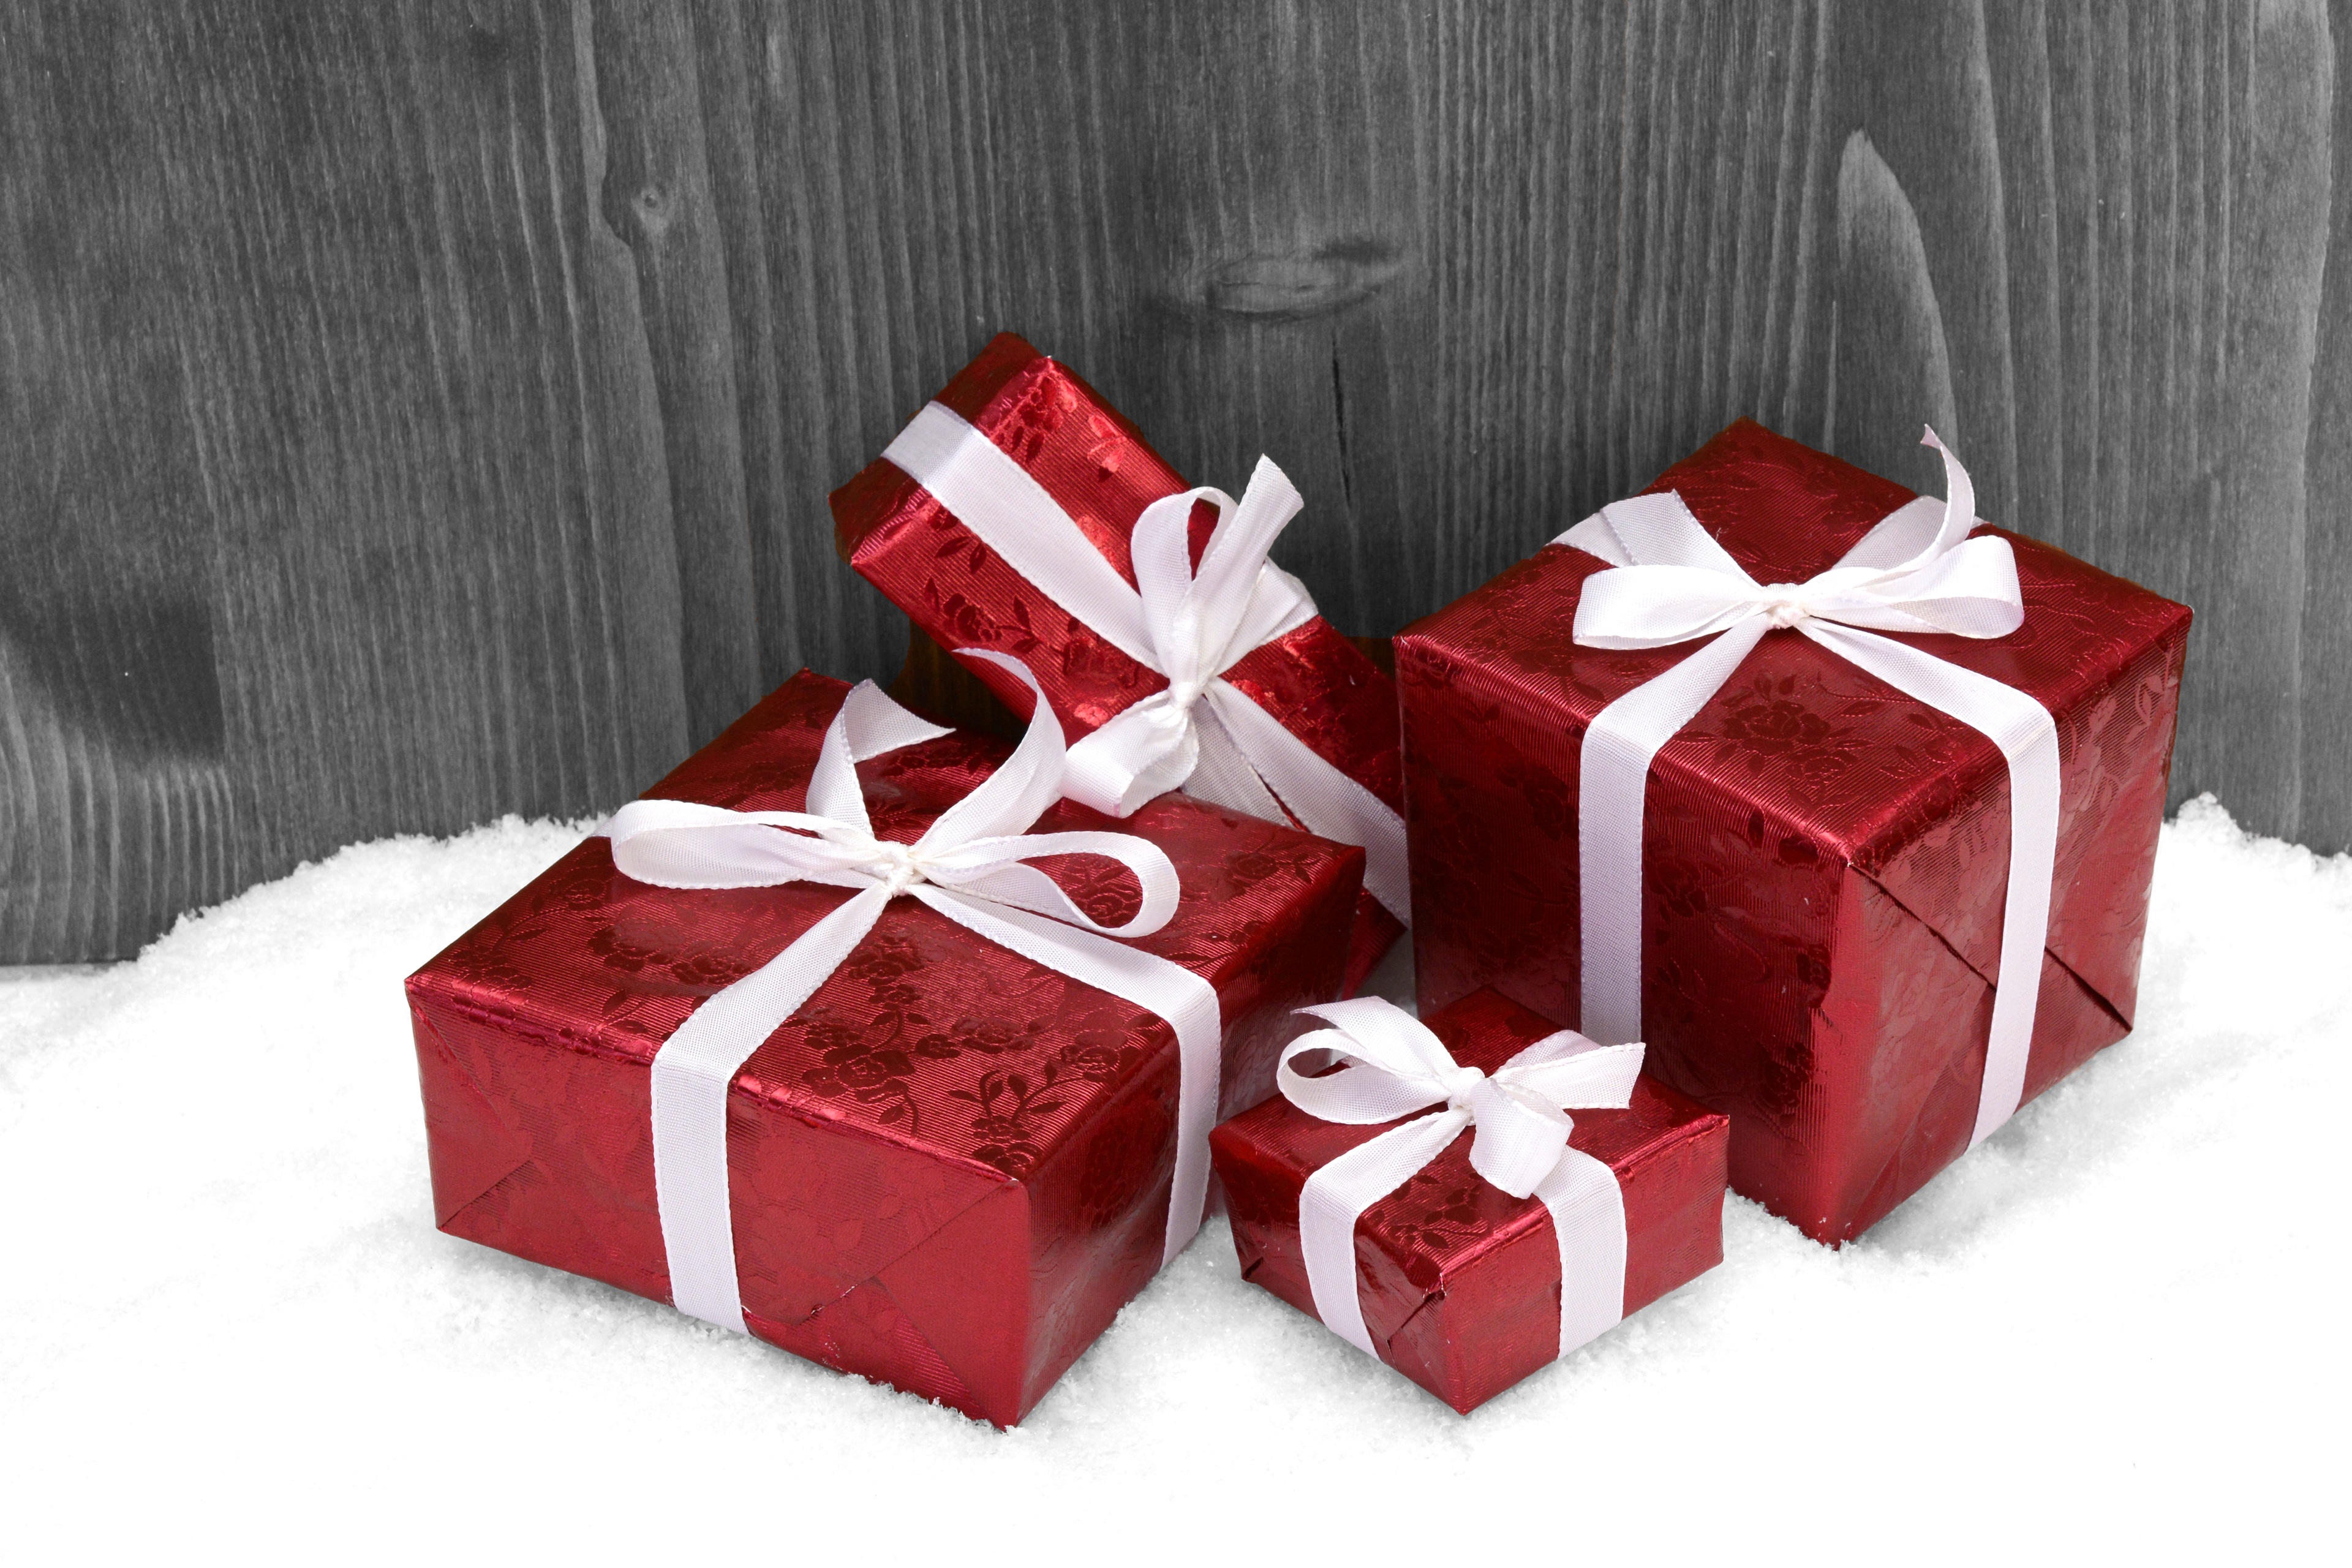
wood, white, petal, heart, gift, red, christmas, wrapping paper, advent, christmas decoration, gifts, christmas time, greeting card, made, packed, give away, surprise, christmas decorations, valentine's day, merry christmas, grinding, christmas images